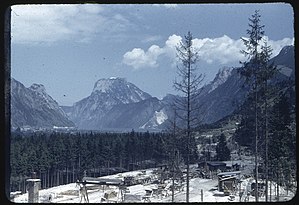
Ebensee koncentrationslejr
Ebensee koncentrationslejr en 1945
Ebensee koncentrationslejr lå ved den sydlige ende af Traunsee nær Linz i Østrig.